Which point is corresponding to the reference point?
Reference image:
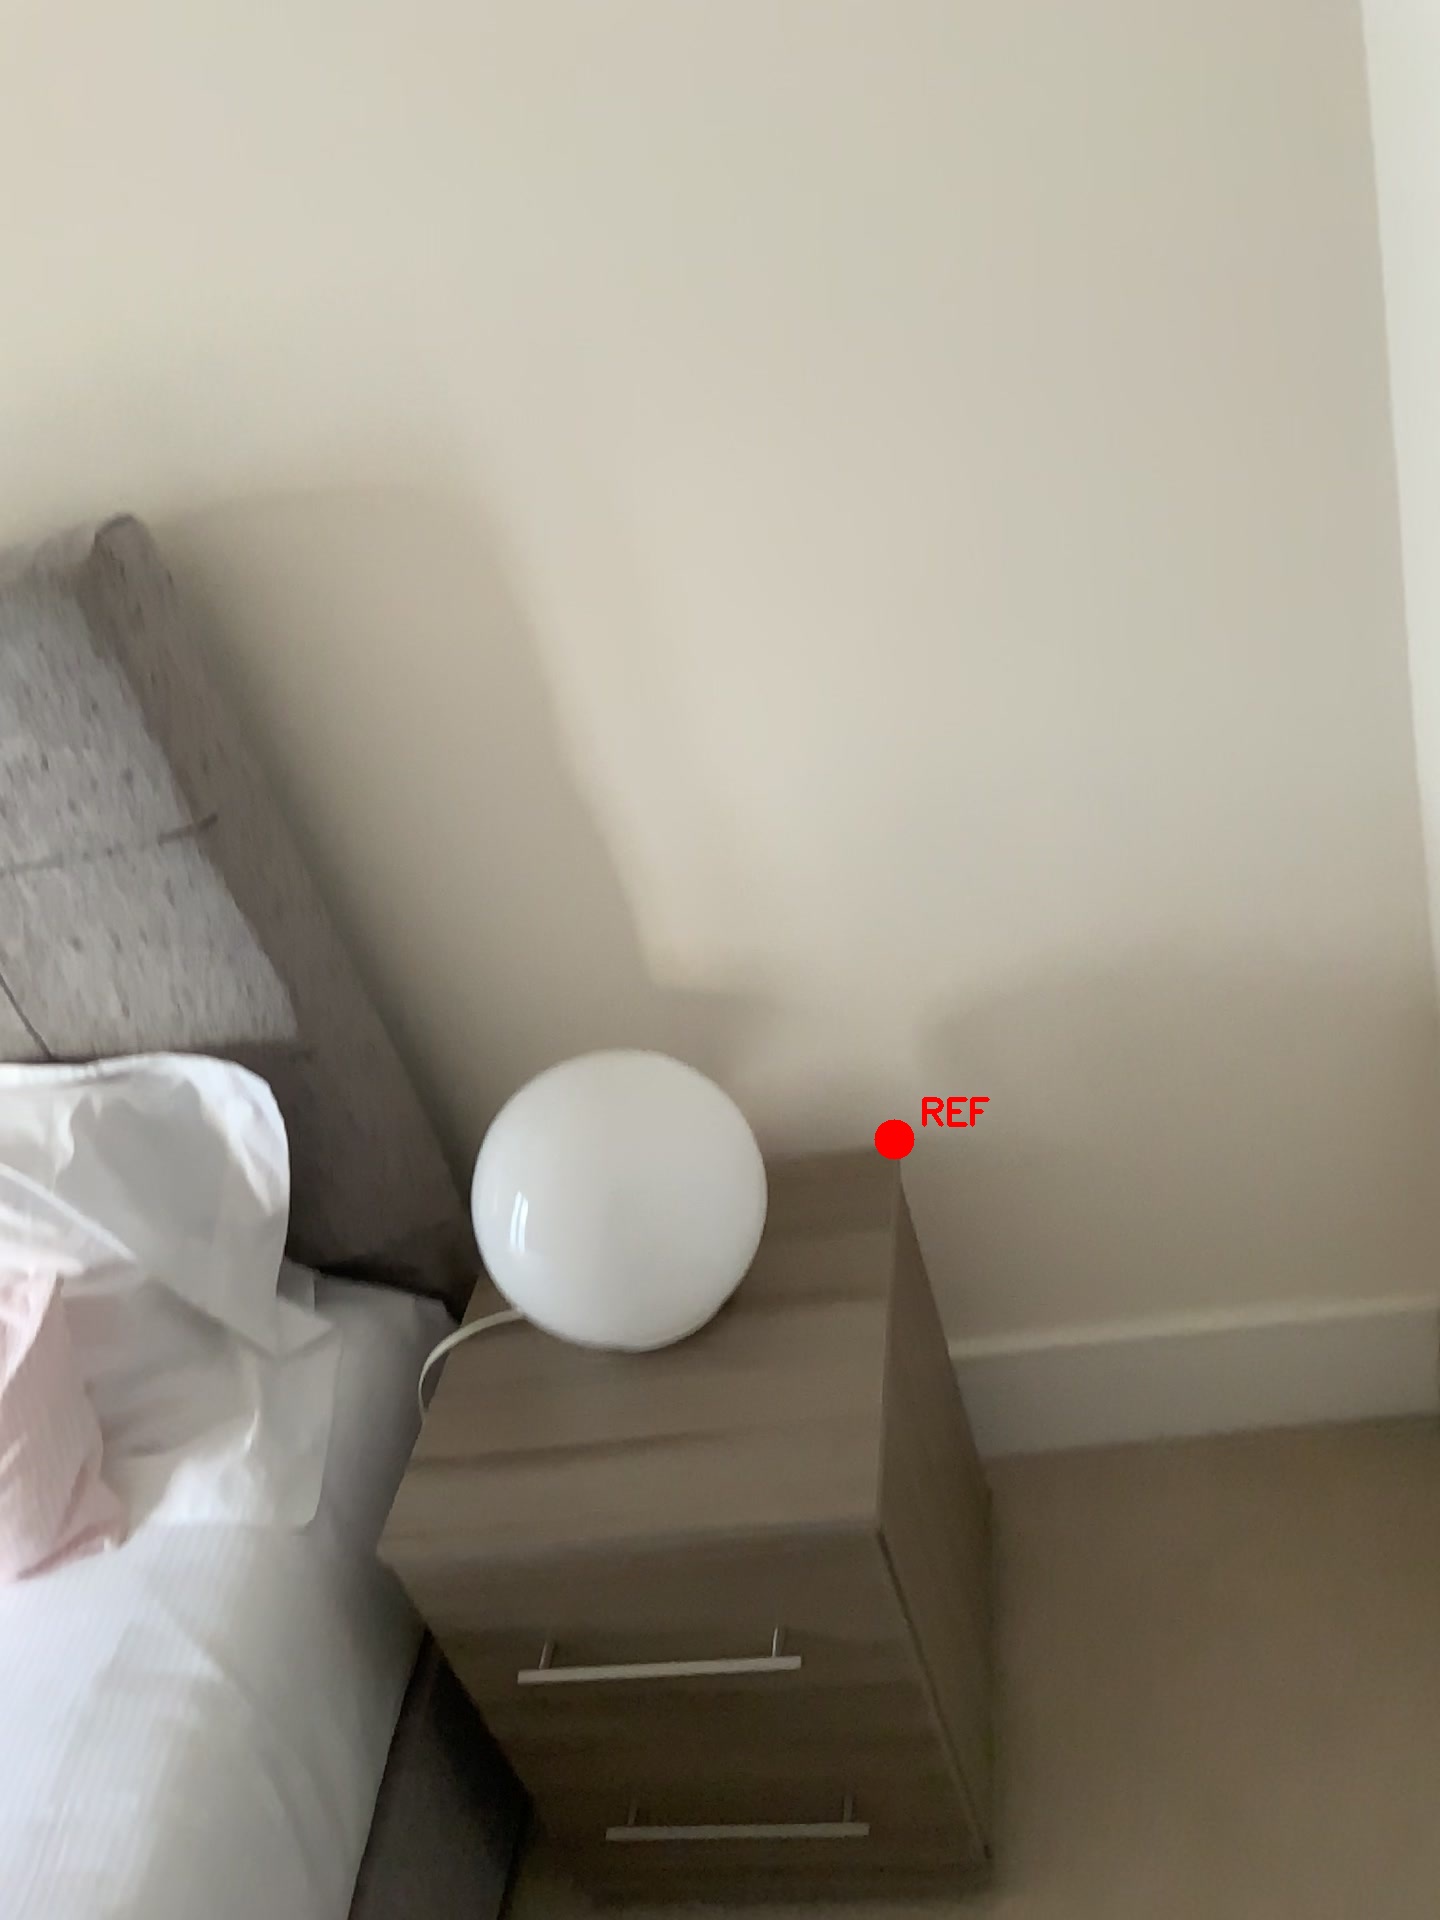
Option image:
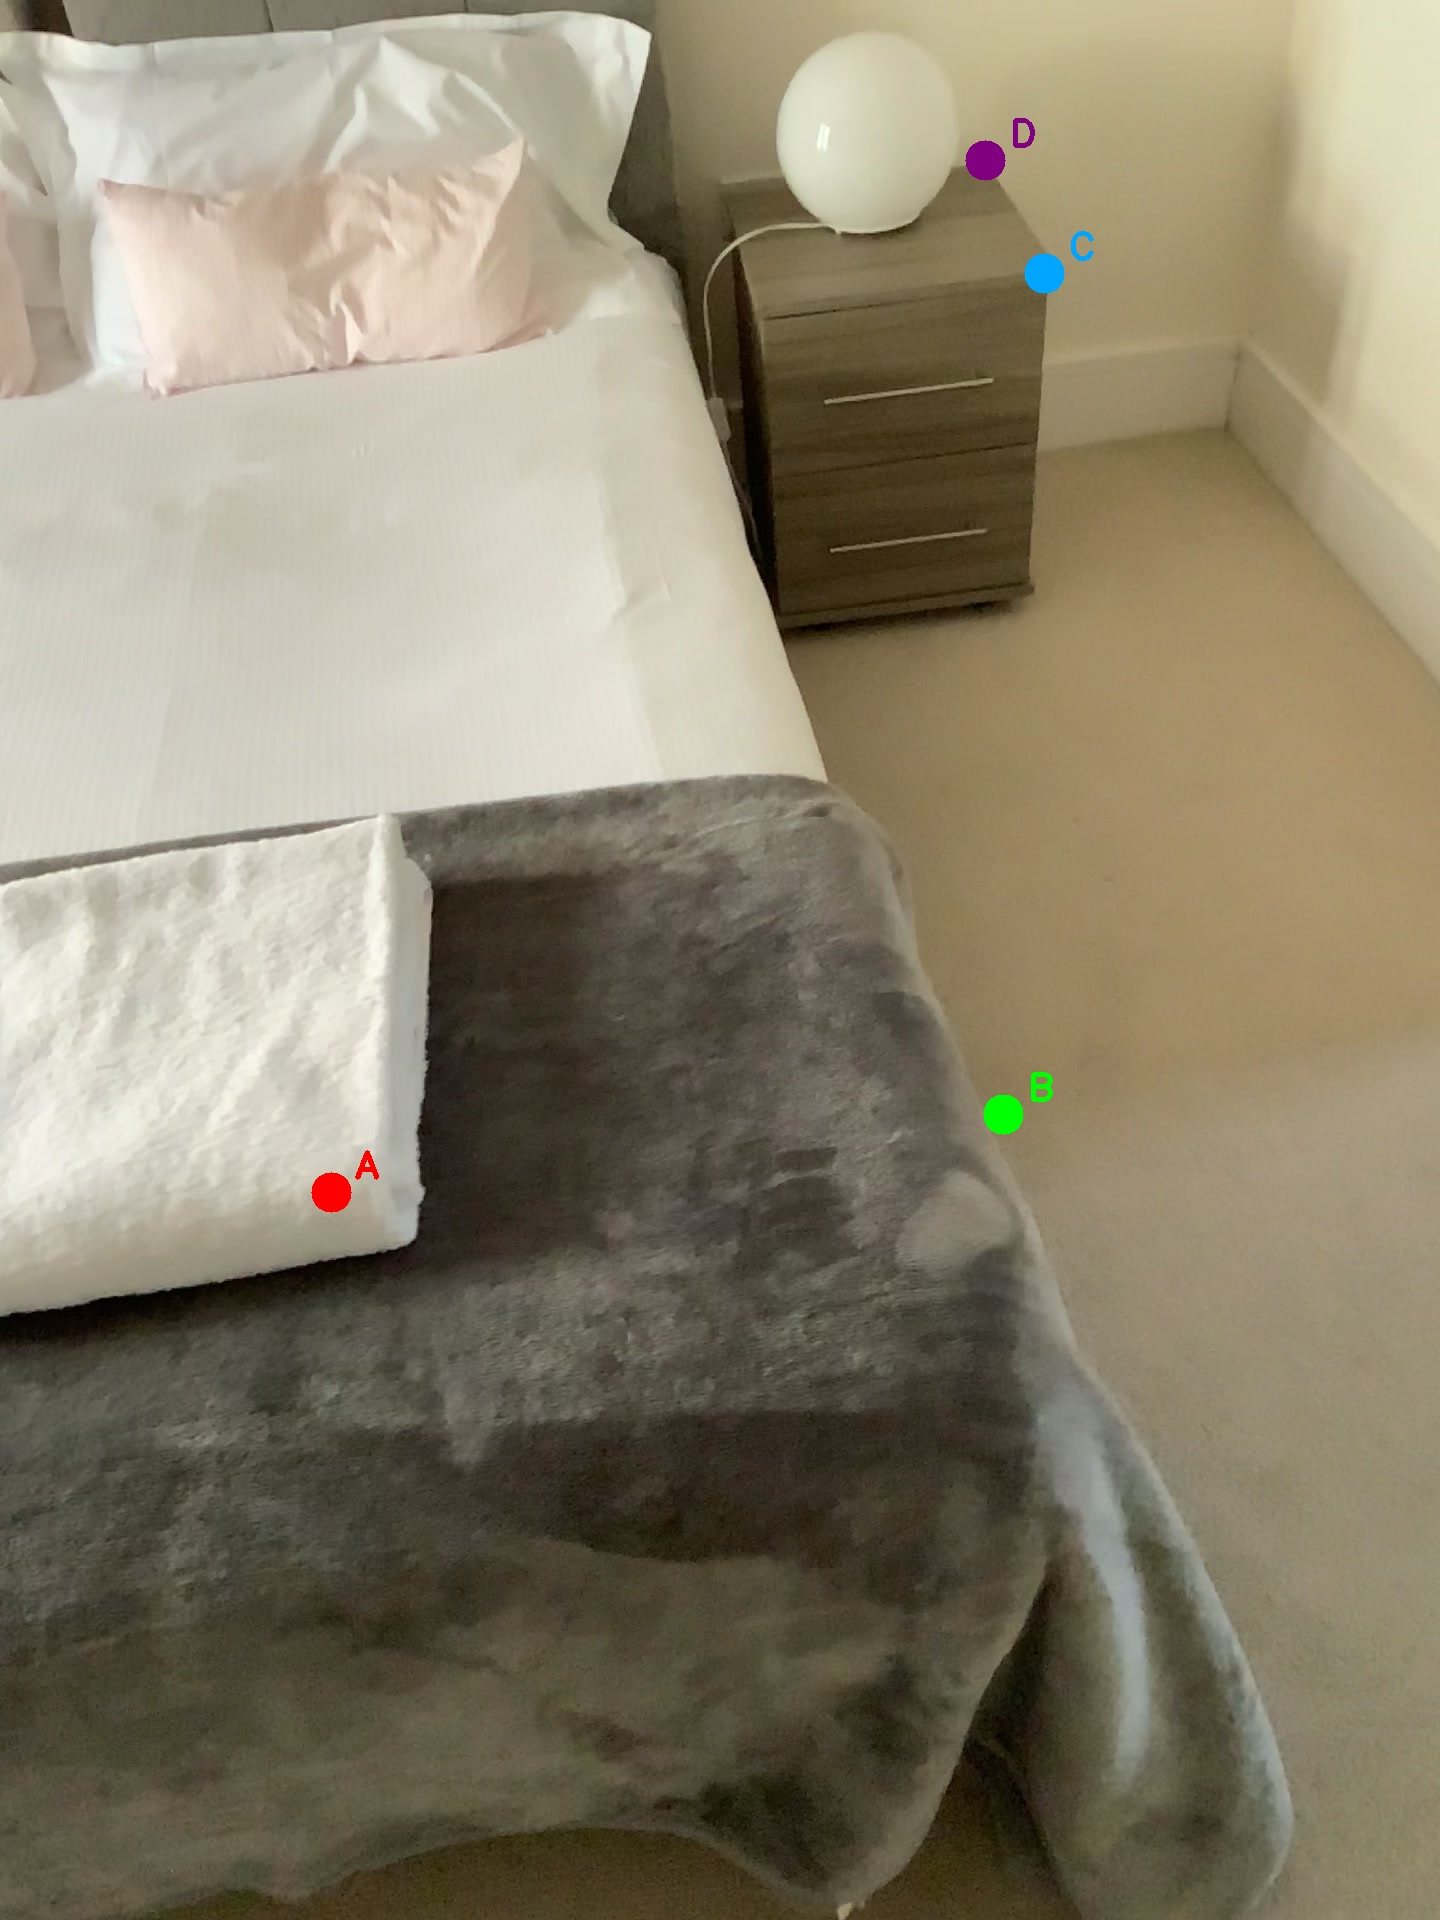
Choices:
Point A
Point B
Point C
Point D
Answer: (D)